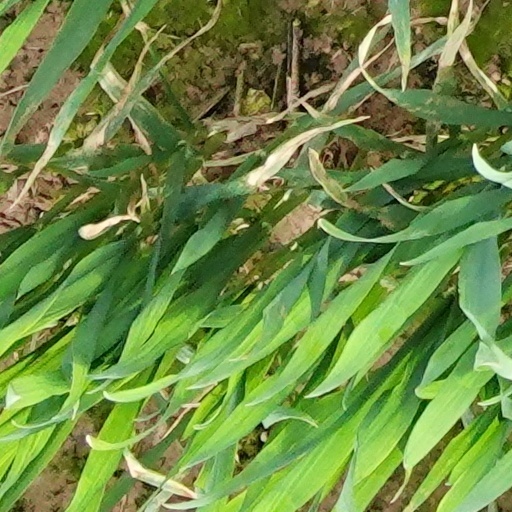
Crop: wheat